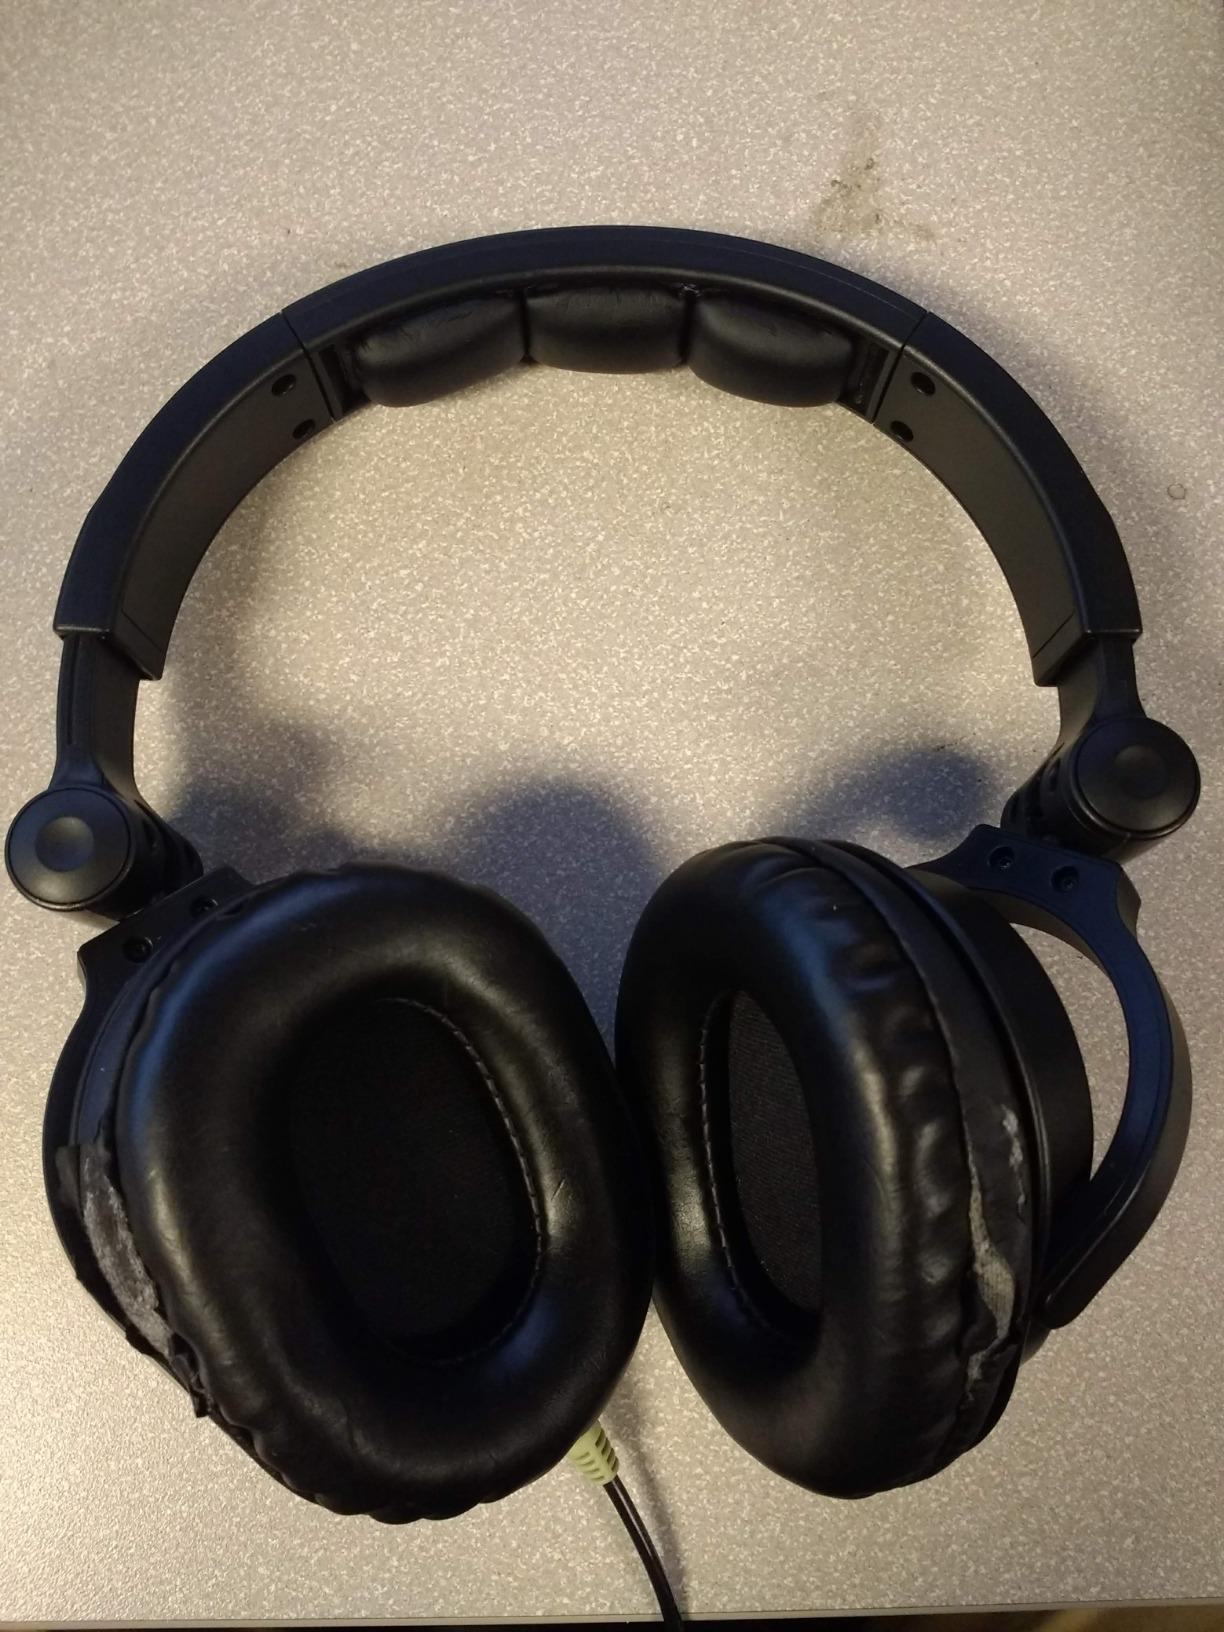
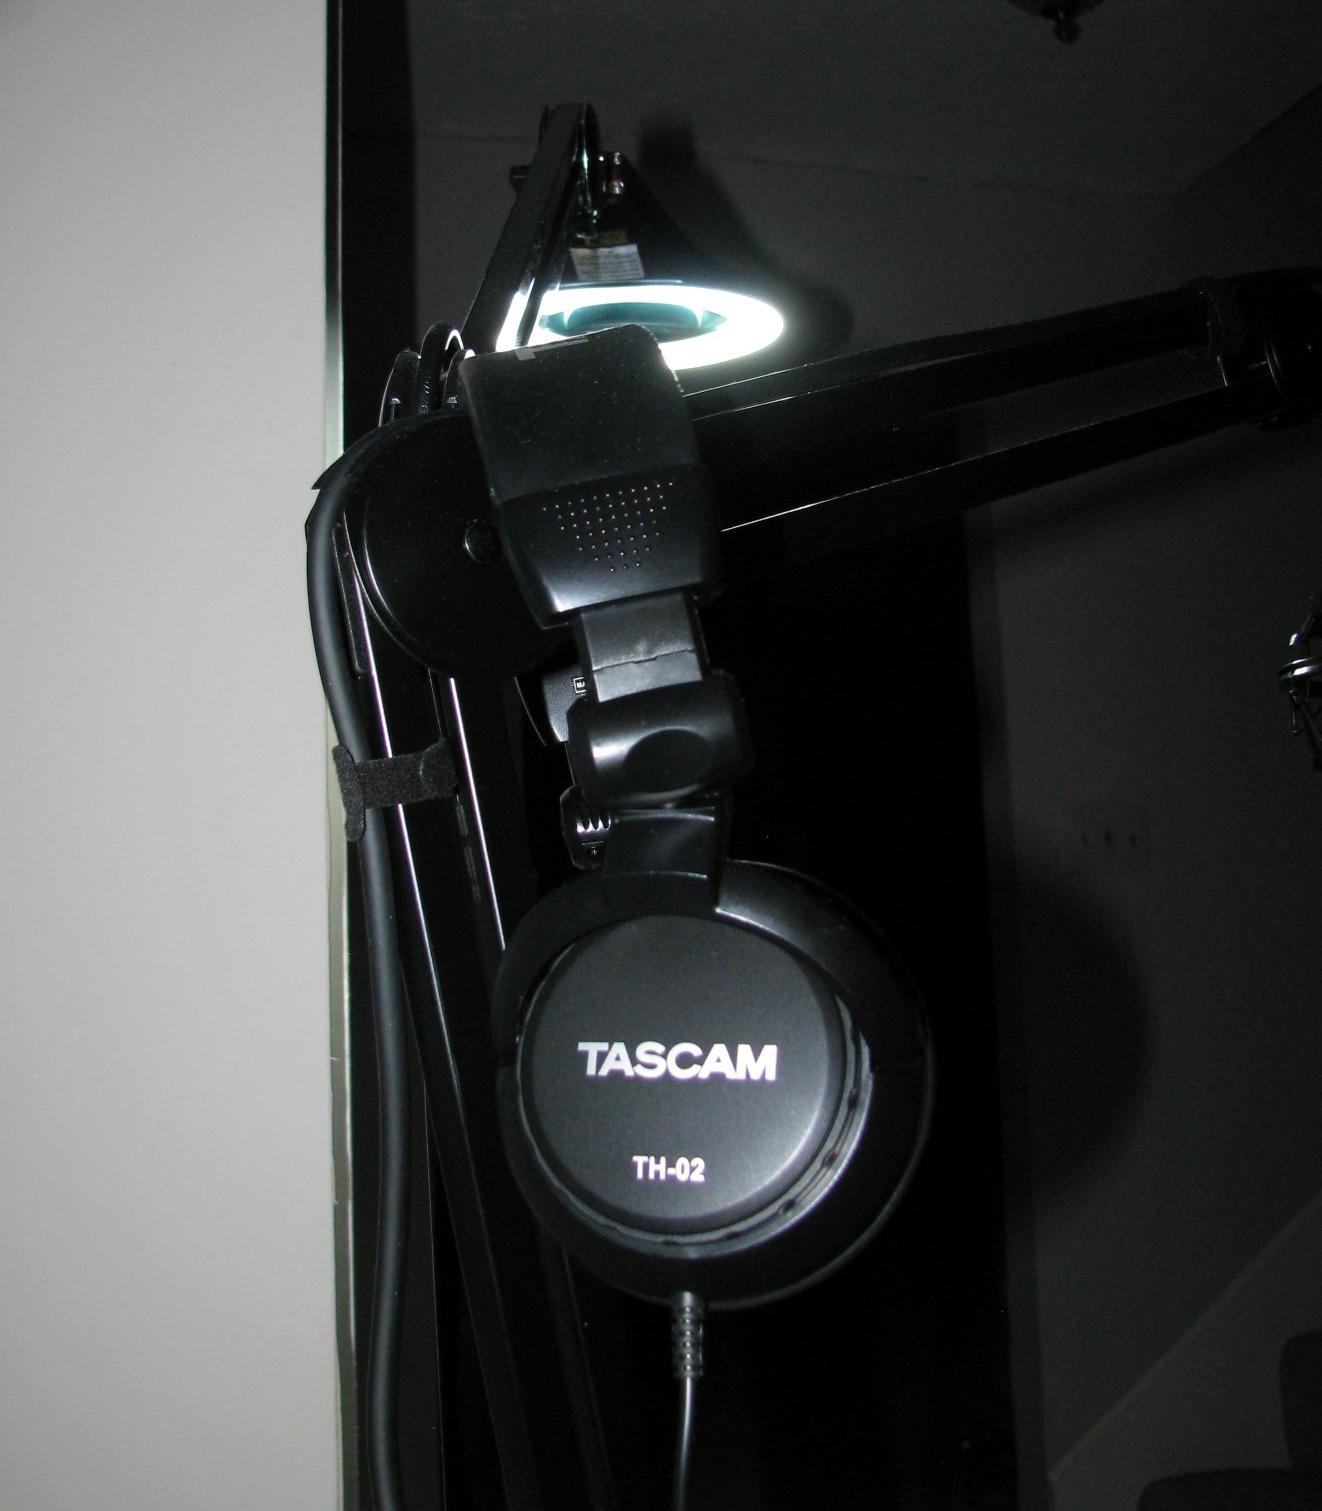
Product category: headphones
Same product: no